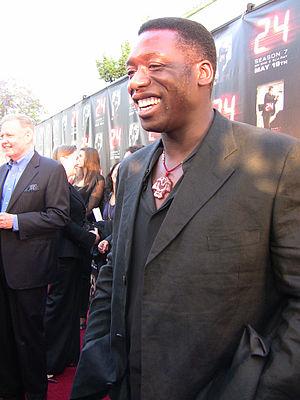
Black Sails est une série télévisée américaine en 38 épisodes de 49 à 65 minutes créée par Jonathan E. Steinberg et Robert Levine, diffusée entre le 25 janvier 2014 et le 2 avril 2017 sur la chaîne Starz et à partir du 14 février 2014 sur Super Channel au Canada.
Hakeem Kae-Kazim est un acteur britannico-nigérian. Il est connu entre autres pour avoir interprété Georges Rutaganda dans le film Hotel Rwanda en 2004, ainsi que le docteur Awolowa Odusami dans le film de science fiction Phénomènes paranormaux. Il a également participé à la série 24 heures chrono lors de la saison 7, dans le rôle du colonel Iké Dubaku.